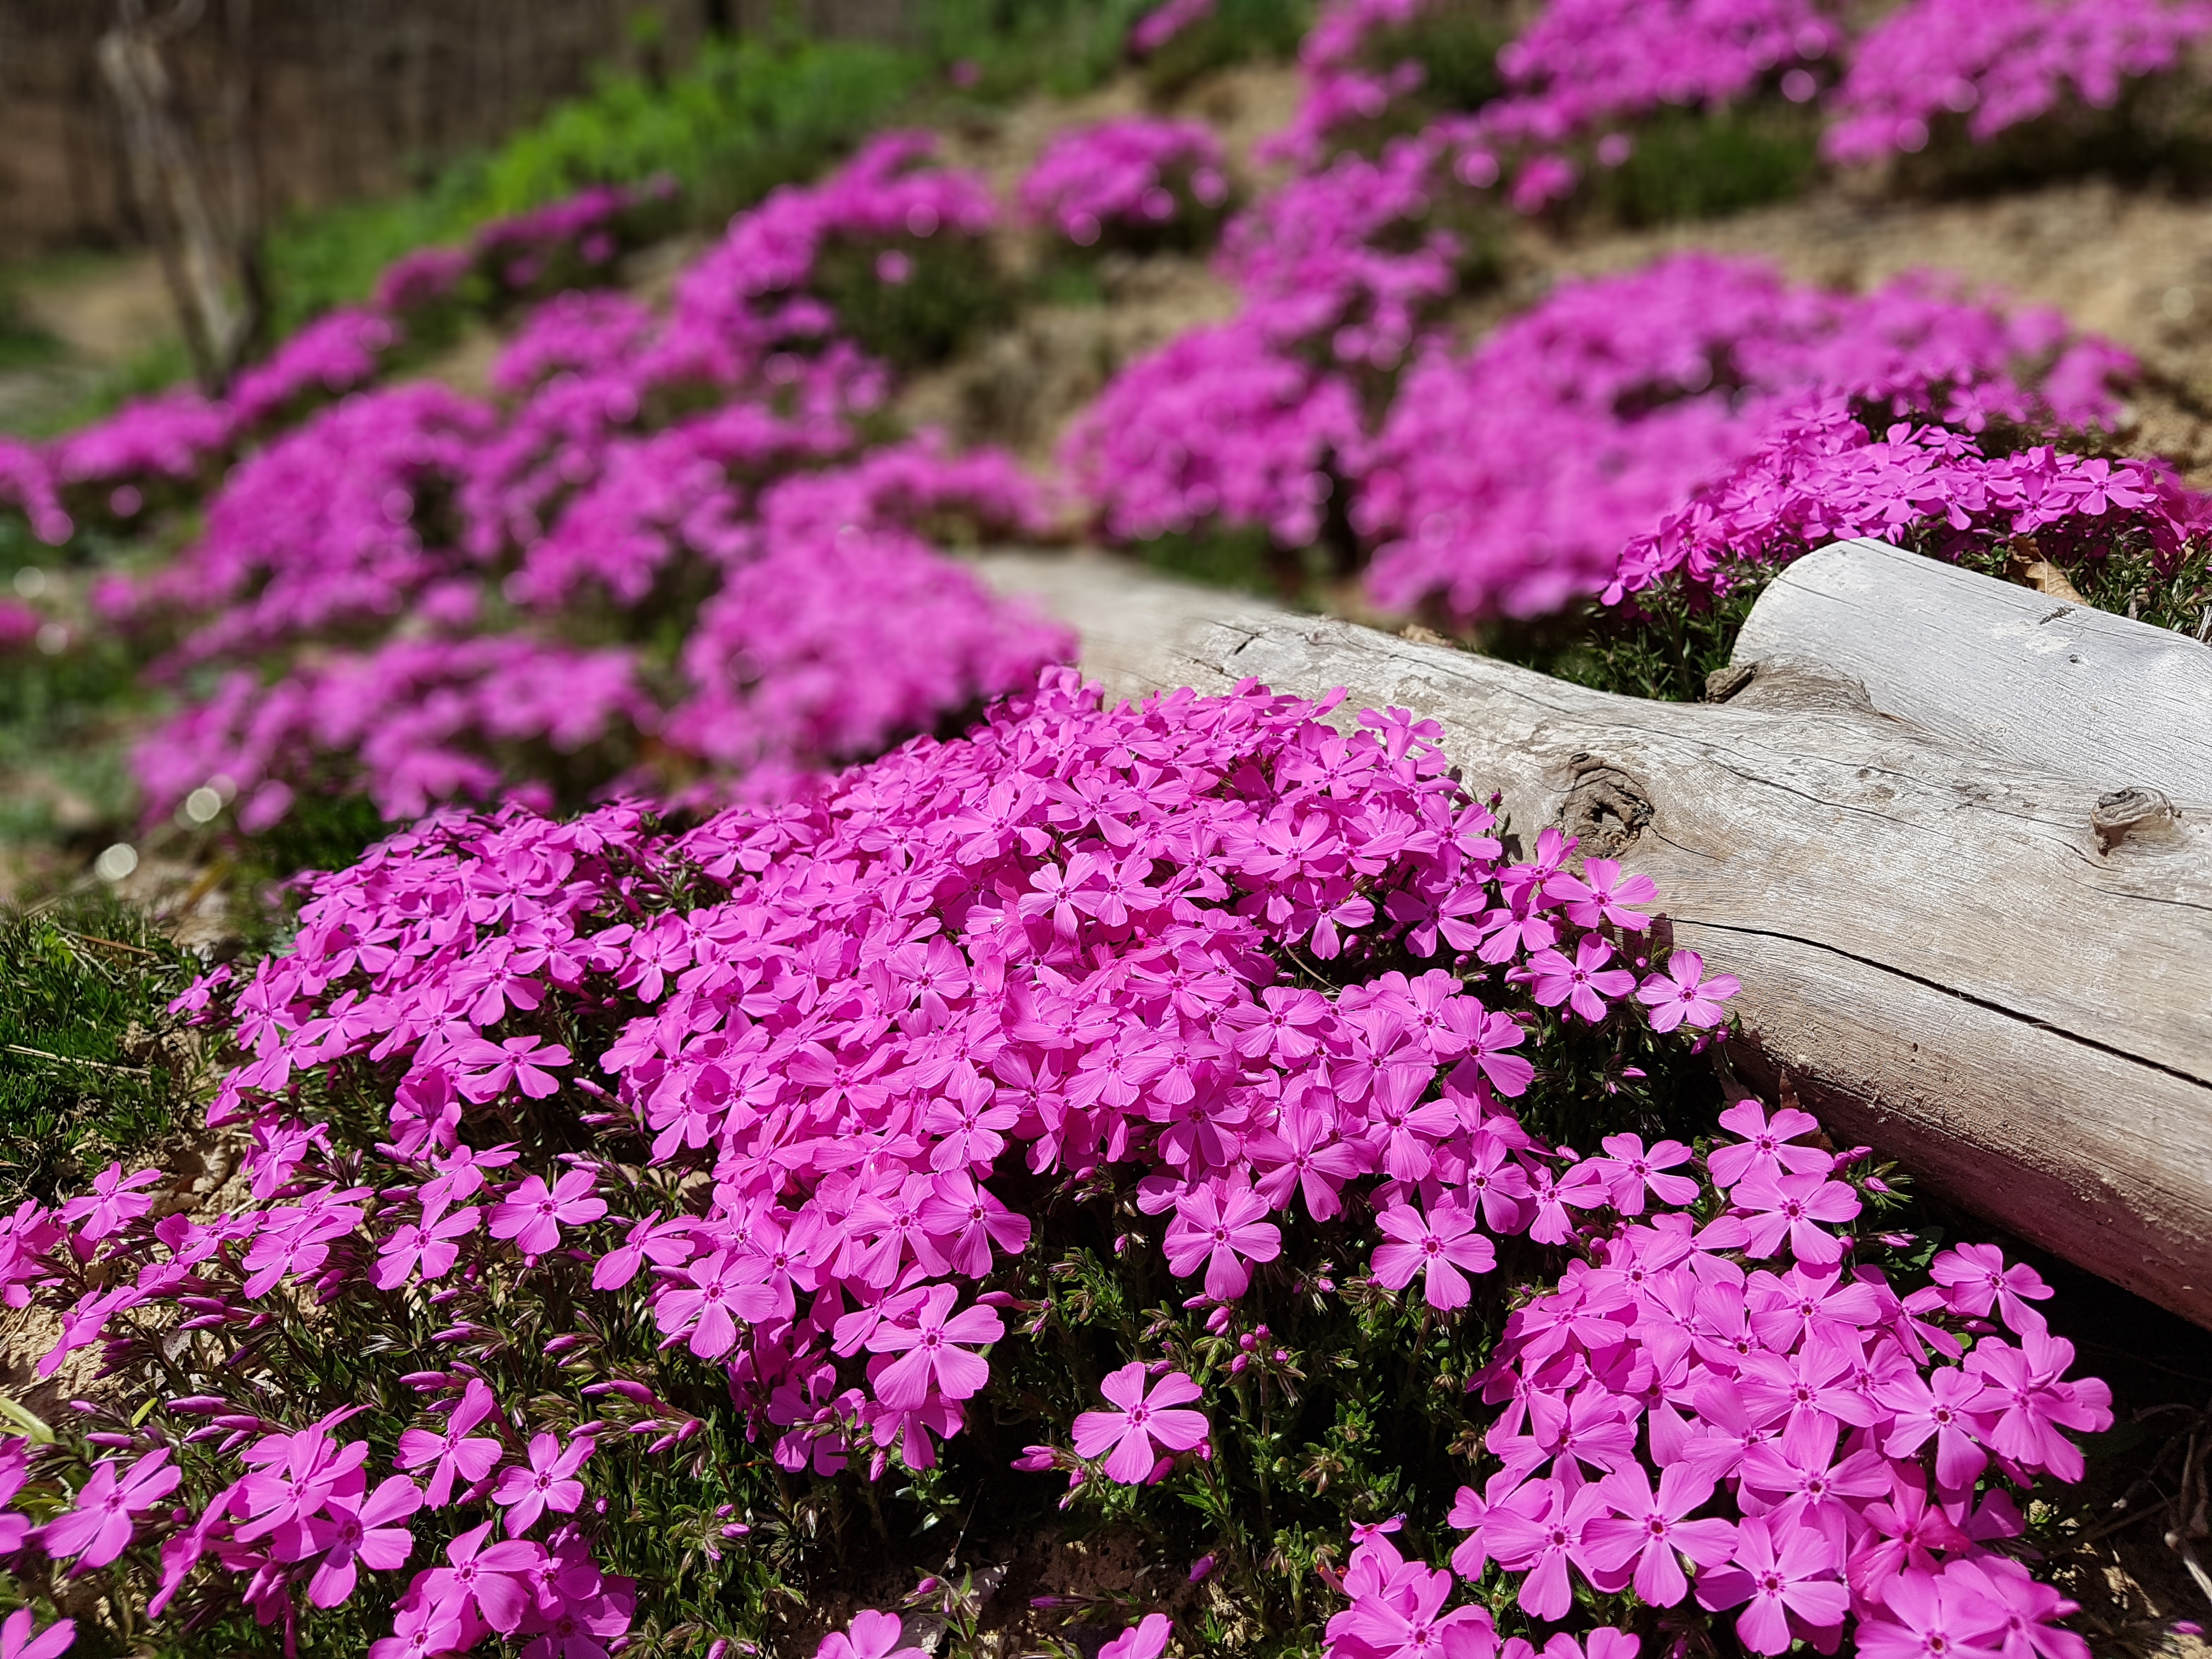
plant, lawn, flower, spring, botany, garden, flora, shrub, groundcover, rhododendron, spring flowers, dianthus, pink flower, republic of korea, flowering plant, daisy family, aubretia, jeonju, flower grass, annual plant, woody plant, land plant, breckland thyme, floor failure fujiyoshida fire festival